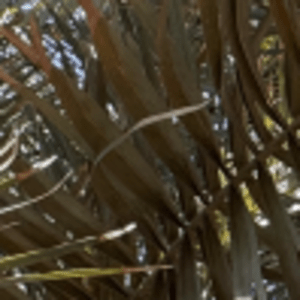
Label: Rachis Blight